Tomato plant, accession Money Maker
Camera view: bottom (45 deg); turntable rotation: 120 degrees
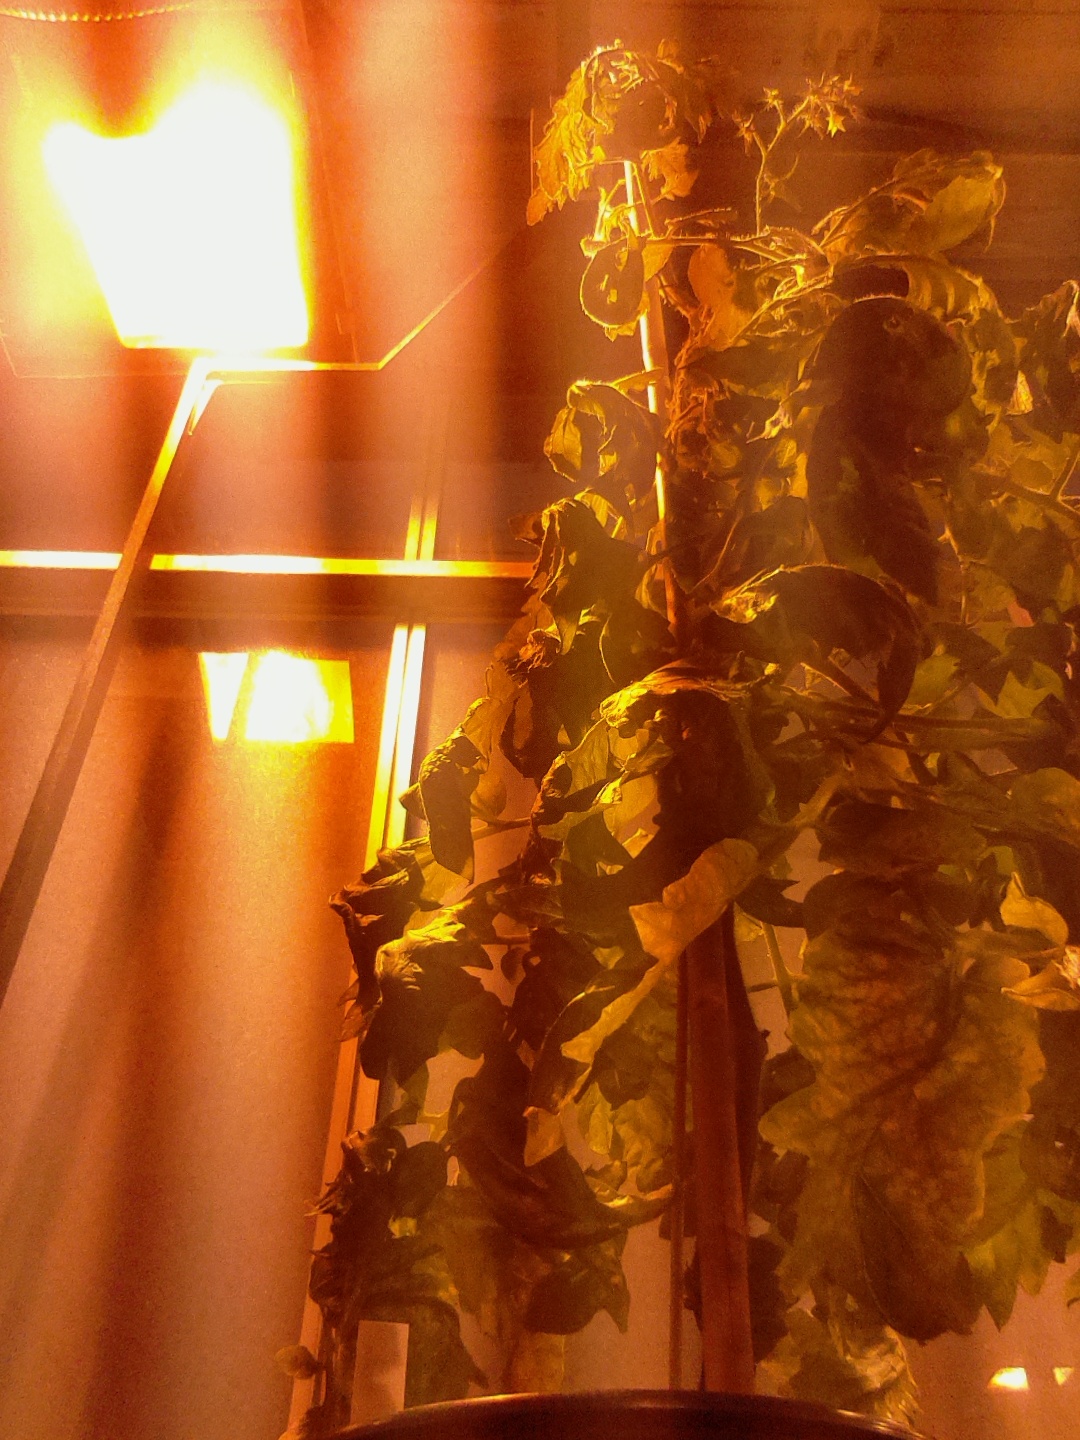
BBCH growth stage 73: 30%-40% of final fruit size